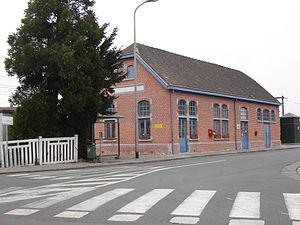
La gare de Bissegem est une gare ferroviaire belge de la ligne 69 de Y Courtrai-Ouest à Poperinge située à Bissegem, section de la ville de Courtrai, en Région flamande dans la province de Flandre-Occidentale.
Bissegem est une section de la ville belge de Courtrai située en Région flamande dans la province de Flandre-Occidentale. Jusqu'en 1977, c'était une commune à part entière.